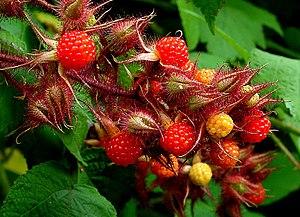
Les Ronces sont un genre de plantes ligneuses, de la famille des Rosacées, qui comprend des plantes appelées « ronce », mais aussi framboisier, plaquebière ou parfois mûre dans le langage usuel, à ne pas confondre avec les Mûriers. Ces plantes épineuses sont assez communes dans l'hémisphère nord, mais la détermination des espèces est difficile et varie notablement selon les auteurs, certains en comptant plus de mille. Il existe en outre de nombreux hybrides.